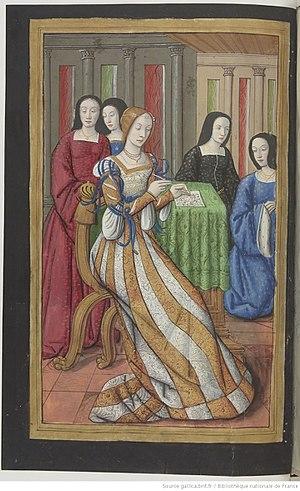
Phyllis, fille d'un roi thrace, écrivant. Miniature extraite des Héroïdes d'Ovide (traduction d'Octavien de Saint-Gelais, 1496-1498).
Dans la mythologie grecque, Phyllis est l'héroïne d'une histoire d'amour, dont le héros est tantôt Acamas, tantôt son frère Démophon, tous deux fils de Thésée.